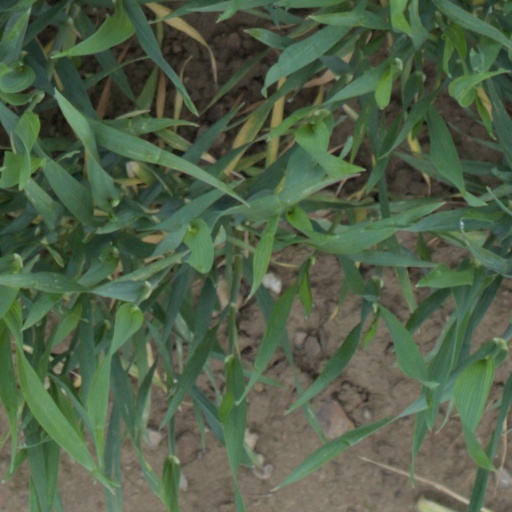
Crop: wheat